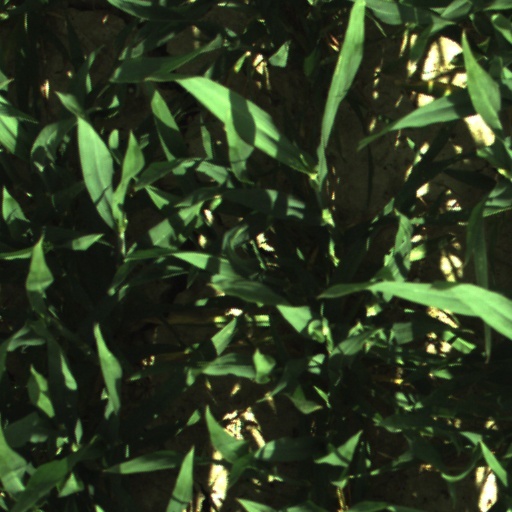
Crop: wheat